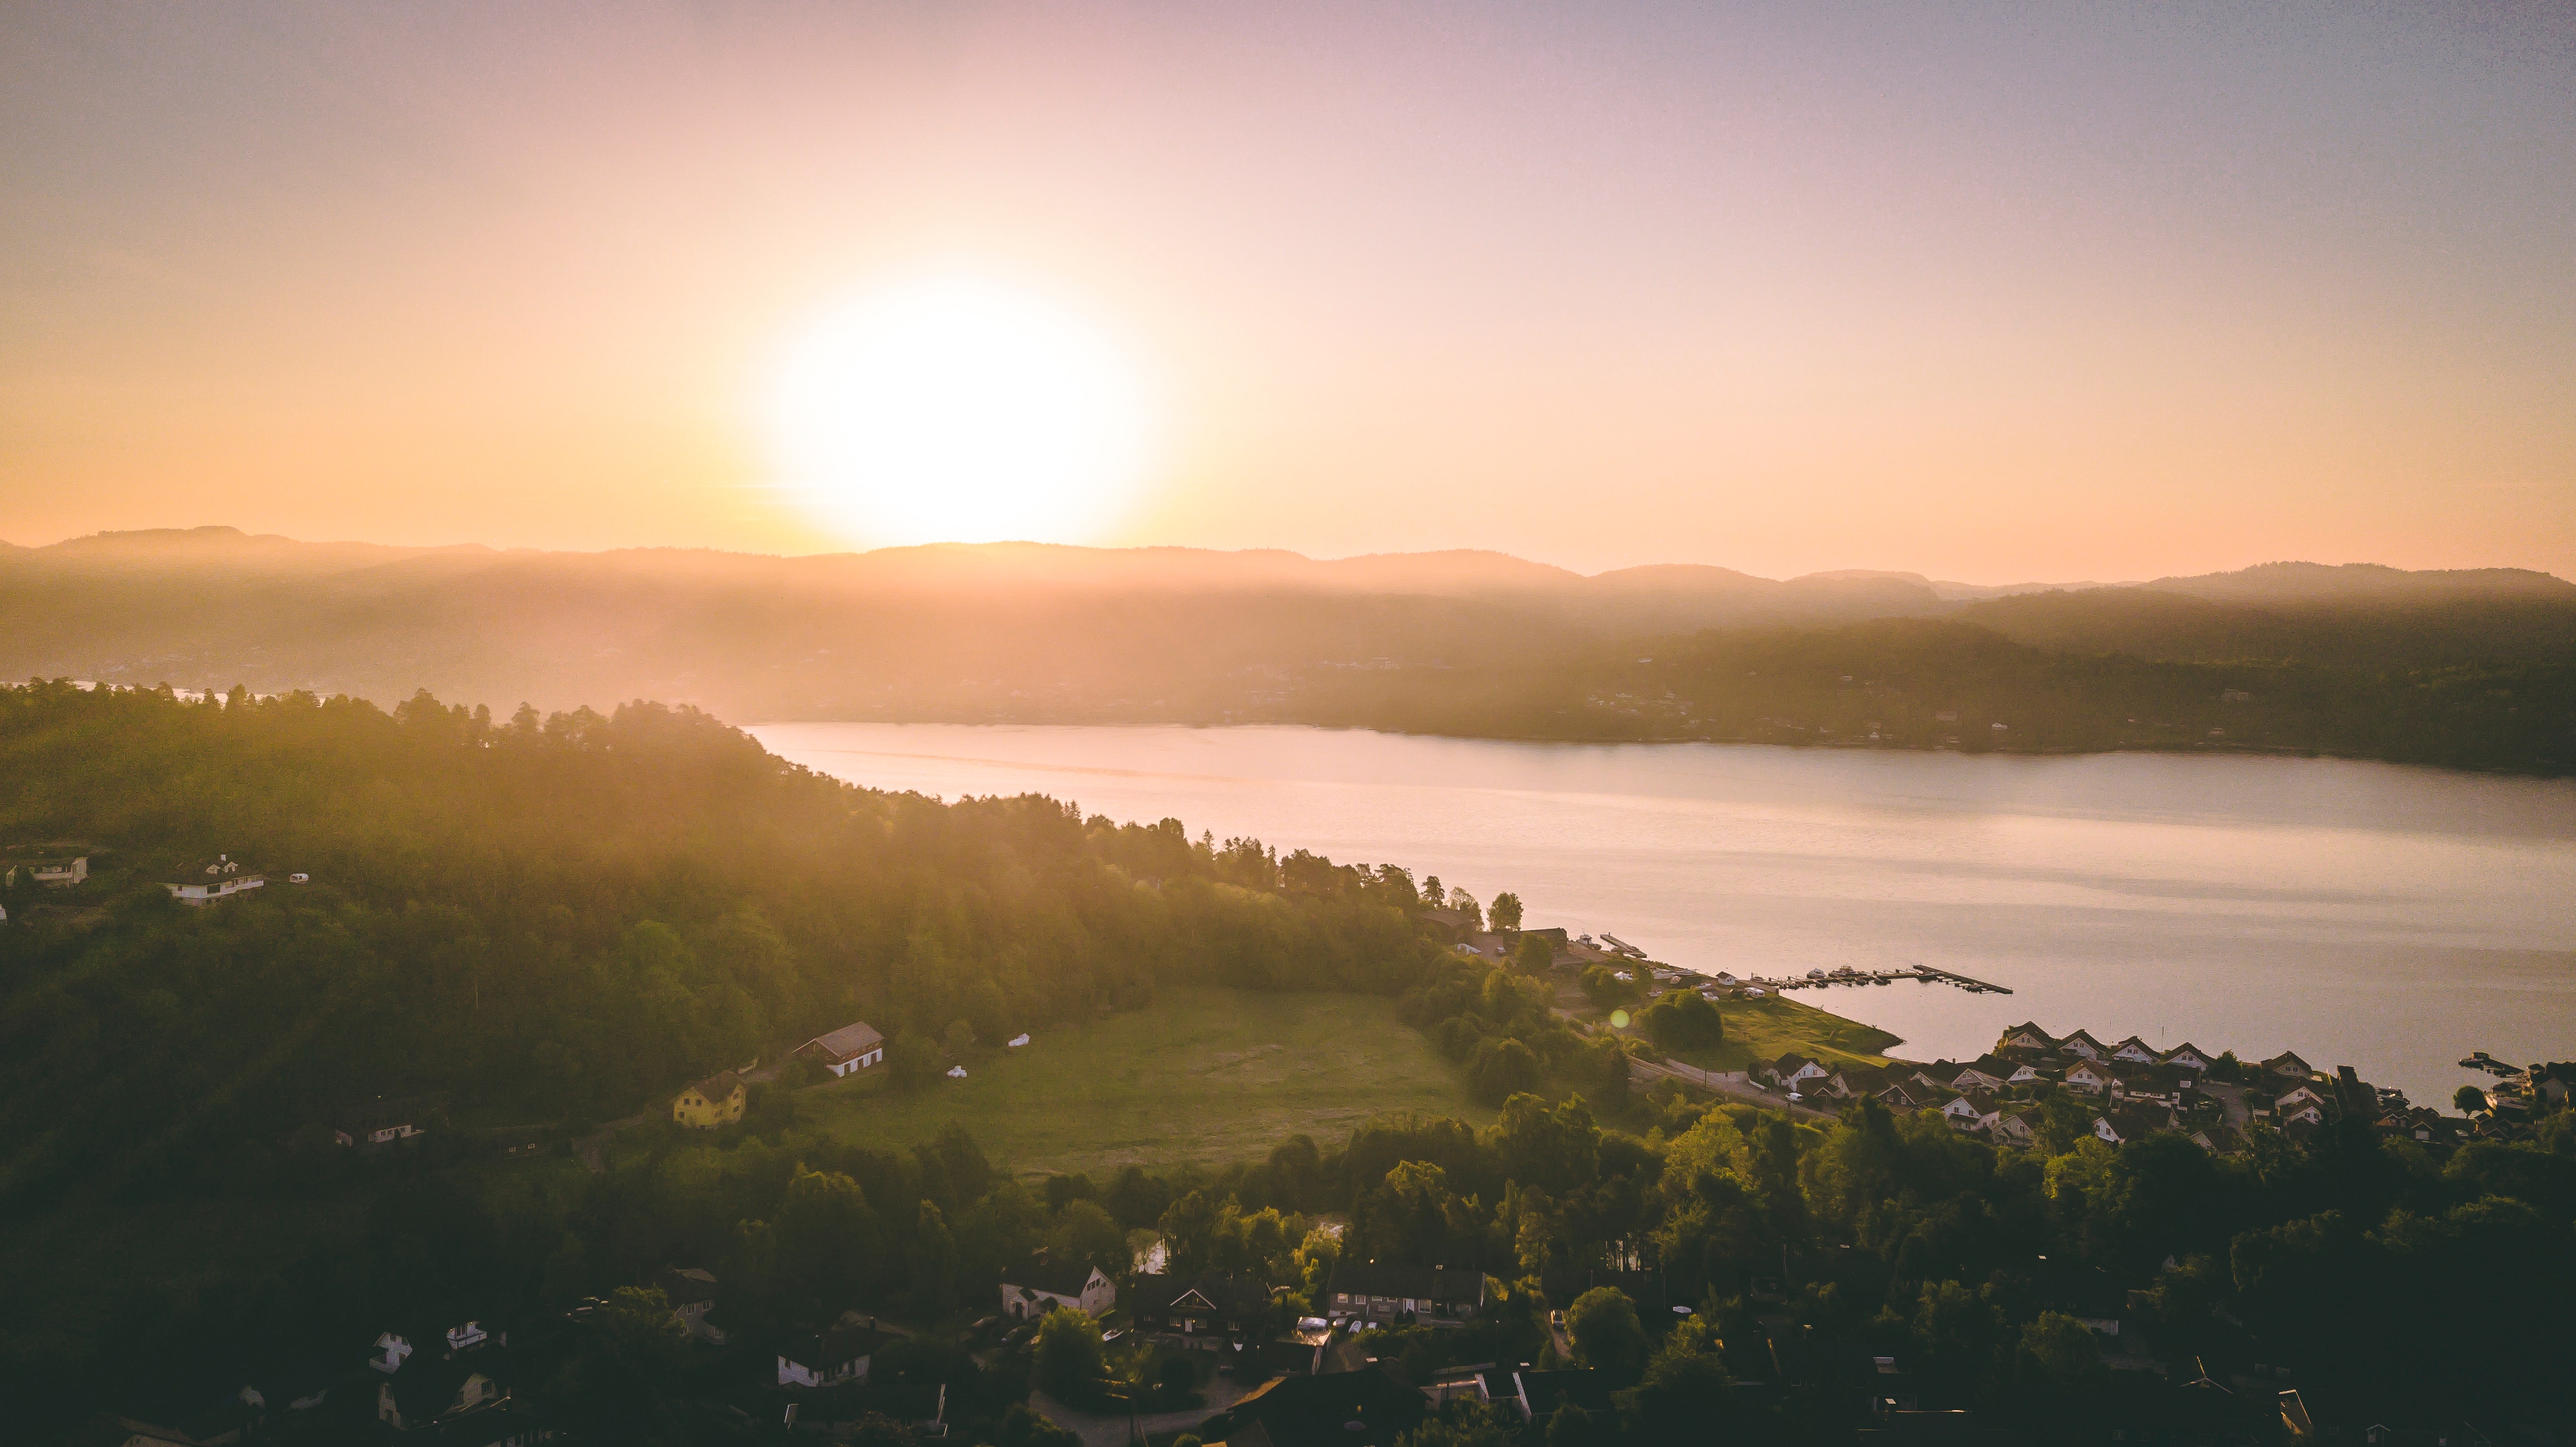
sky, nature, atmospheric phenomenon, morning, sunrise, water, horizon, cloud, natural landscape, light, water resources, sunlight, sea, atmosphere, hill, evening, sunset, dawn, coast, highland, ocean, calm, sun, landscape, haze, mountain, river, fog, hill station, mist, photography, lake, bank, bay, headland, loch, vacation, reflection, dusk, reservoir, city